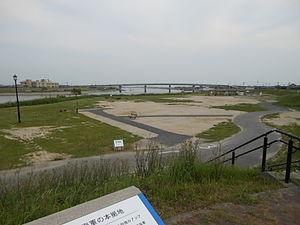
Les sites de la révolution industrielle Meiji au Japon : sidérurgie, construction navale et extraction houillère, en japonais 明治日本の産業革命遺産 製鉄・鉄鋼、造船、石炭産業 forment un patrimoine industriel composé d’une série de vingt-trois monuments se trouvant essentiellement dans la région de Kyushu-Yamaguchi au sud-ouest du Japon. Cet ensemble témoigne du développement industriel rapide qu’a connu le pays entre le milieu du XIXᵉ et le début du XXᵉ siècle, fondé sur la sidérurgie, la construction navale et l’extraction du charbon. Ils illustrent le processus par lequel de Japon féodal a cherché à opérer un transfert de technologie depuis l’Europe et l’Amérique à partir du milieu du XIXᵉ siècle et la manière dont cette technologie a été adaptée aux besoins et aux traditions sociales du pays. Ce processus est considéré comme le premier transfert d’industrialisation réussi de l’Occident vers une nation non occidentale.